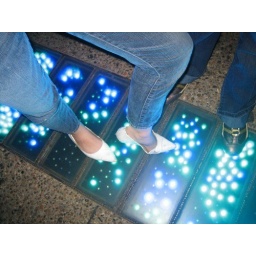
this was in the sidewalk near the london bridge tube.